Zack Sabre Jr.

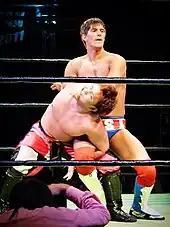
Sabre wrestling Katsuhiko Nakajima at Pro Wrestling Noah's European Navigation in May 2011, before he officially joined Pro Wrestling Noah's roster later that year

Sabre made his wrestling debut on 20 April 2004. On 22 October 2005, Sabre won the NWA United Kingdom Junior Heavyweight Championship and held the title until 1 June 2008 when it was vacated.